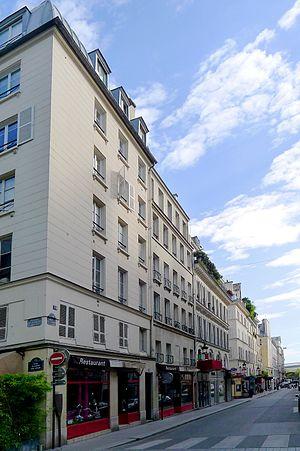
Rue du Marché Saint-Honoré - Paris Ier
La rue du Marché-Saint-Honoré est une voie du 1ᵉʳ arrondissement de Paris, en France.
Les panneaux « Histoire de Paris » sont des panneaux d'information installés dans les rues de Paris devant certains des monuments parisiens.